Janet Ely

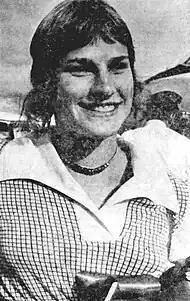
Ely in 1972

Ely competed in the 1972 Summer Olympics diving events, having won the 10-meter event during the United States Olympic trials in July, to secure her place on the diving team along with Cindy Potter and Micki King. Upon initially arriving, Ely noted that she "had a really good feeling" and made friends with others on the U.S diving team, with an open atmosphere in the period before the competition began. Less than an hour before she was scheduled to start her dives, her team coach was advised that unless Ely submitted to an immediate femininity test, she would be disqualified. Ely recalled the experience as being "really frightening" as "they were all talking German and laughing". Despite initially feeling optimistic, Ely finished 4th in both the 3-meter springboard and 10-meter platform diving events. Although missing out on a medal, she "really enjoyed it over-all" but was critical about the politics of the event, suggesting that competition between countries appeared to be more important than between athletes. The experience left her disillusioned and unsure if she would compete at the next Olympics in 1976. During the event, Ely was struggling with back problems which she had corrected shortly afterwards in Puerto Rico.